Red Hook Park

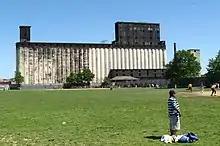
Grain storage facility next to the southern part of Red Hook Park

During the mid-20th century, the Red Hook neighborhood went into decline. In the 1940s, Moses designed and built the Gowanus Parkway, isolating the neighborhood from the remainder of Brooklyn. The shipping industry relocated to other sites in Brooklyn or to New Jersey starting in the 1950s. The neighborhood, which had 18,000 residents in 1960, had lost nearly half of its population by 1980. One factor in this decline was the lack of cultural institutions, such as theaters, in the neighborhood. By the 1970s, Red Hook Park and other city parks were in poor condition following the 1975 New York City fiscal crisis. NYC Parks commenced a project to restore the pools in several parks in 1977. These projects were not carried out due to a lack of money. By March 1981, NYC Parks had only 2,900 employees in its total staff, less than 10 percent of the 30,000 present when Moses was parks commissioner. In 1982, the NYC Parks budget increased greatly, enabling the agency to carry out $76 million worth of restoration projects by year's end; among these projects was a restoration of Red Hook Park.